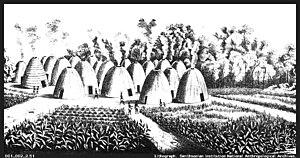
Pierre Vial, dit Manitou, né en 1740 à Lyon et mort en octobre 1814 à Santa Fé dans le Nouveau-Mexique, est un explorateur français qui vécut parmi les Comanches et les Wichitas à l'époque de la Louisiane française et de la Louisiane espagnole.